Kimberly J. Mueller

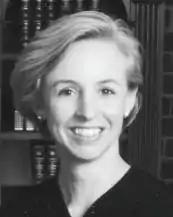
Magistrate portrait

Kimberly Jo Mueller (born September 17, 1957) is a senior United States district judge of the United States District Court for the Eastern District of California, in the Sacramento division. She is the first female district judge to serve in the Eastern District.